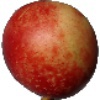
Label: nectarine